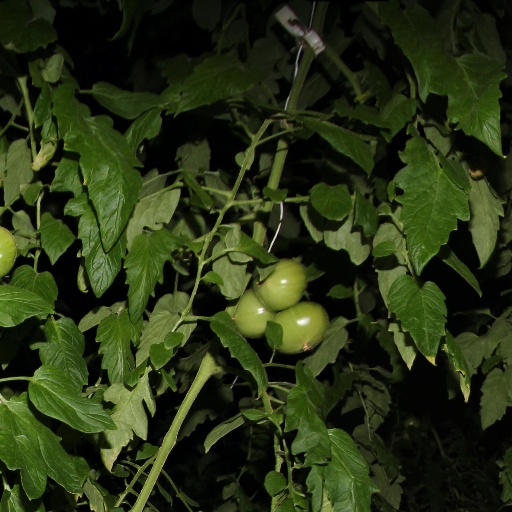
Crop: tomato